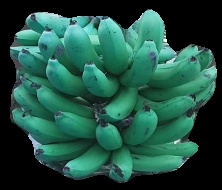
Variety: pachbale
Grade: grade3